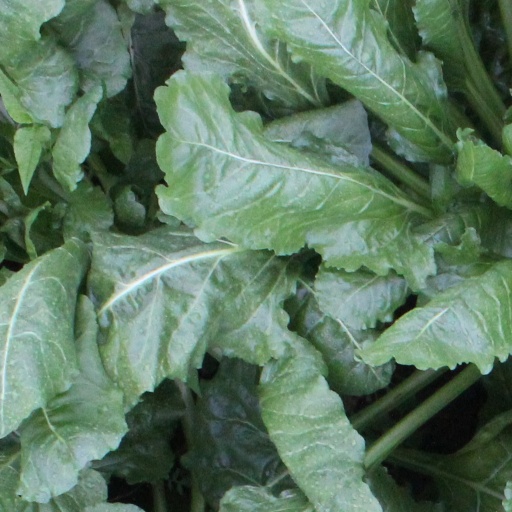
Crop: sugar beet